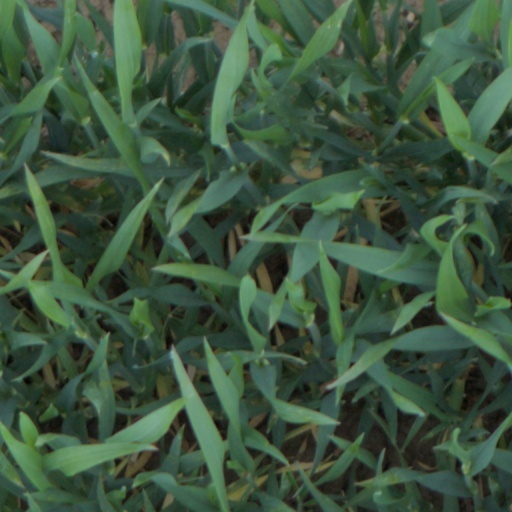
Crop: wheat